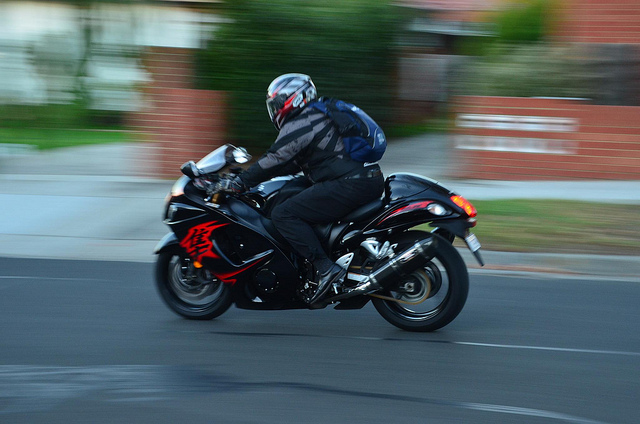
user: Given an image and a question. Answer the question in a short answer. Question: What is the helmet covering? Short Answer:
assistant: head